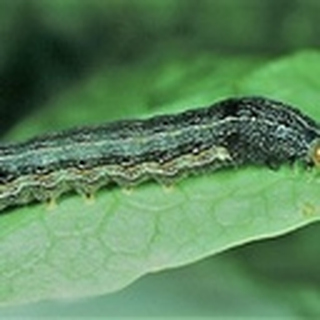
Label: cotton_army_worm